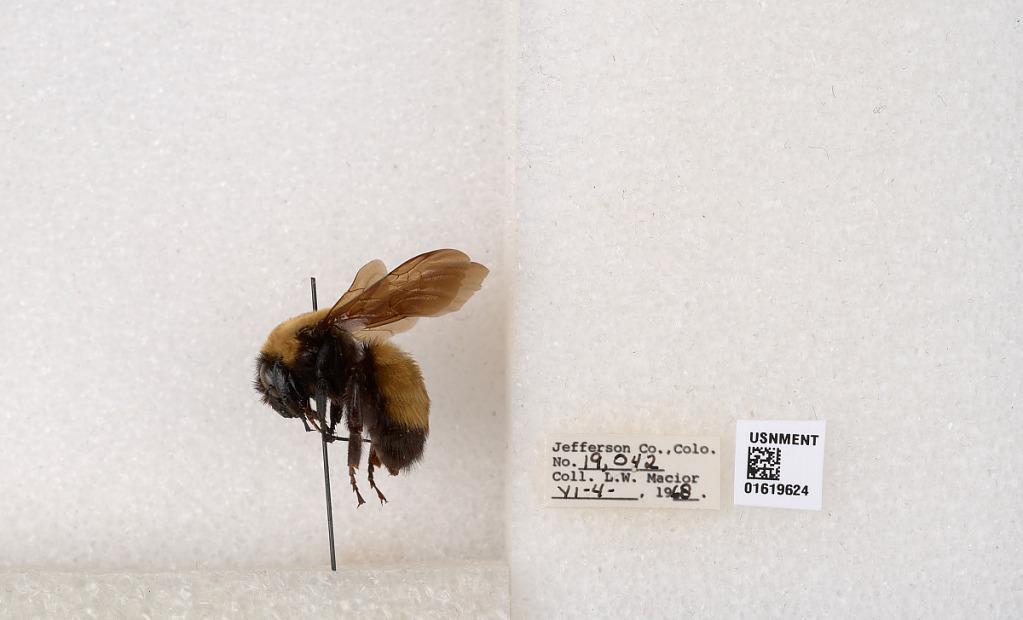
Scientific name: Bombus (Bombus) nevadensis Cresson